Katherine B. Forrest

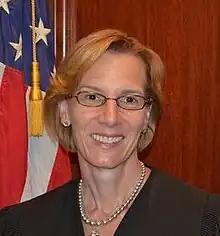

Katherine Bolan Forrest (born February 13, 1964) is a partner at New York law firm Paul, Weiss, Rifkind, Wharton & Garrison LLP, and a former United States district judge of the United States District Court for the Southern District of New York.